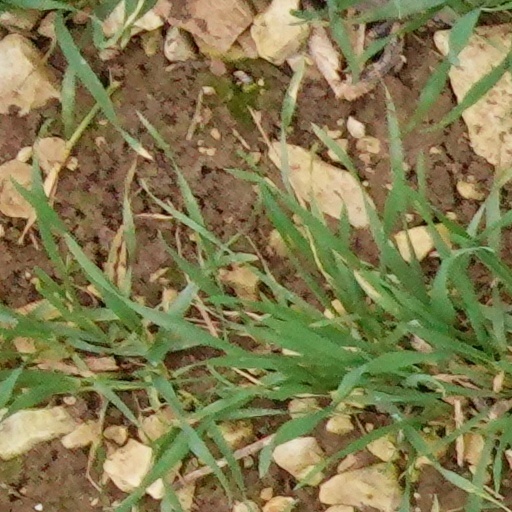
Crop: wheat